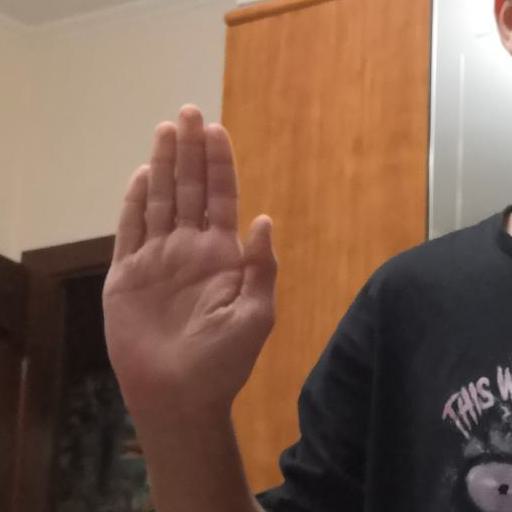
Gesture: stop